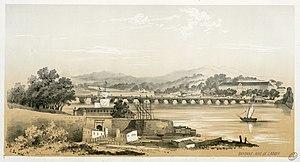
Lithographie représentant le pont flottant de Bayonne détruit en 1848 Fait partie d'un recueil de 15 planches lithographiées en camaïeu avec titre lithographié Ancely, René (1876 - 1966). Possesseur
L'Adour est un fleuve du Bassin aquitain dans le Sud-Ouest de la France, classé site Natura 2000. D'une longueur de 307,1 km, il prend sa source dans le massif pyrénéen du pic du Midi de Bigorre, au col du Tourmalet et se jette dans l'océan Atlantique après Bayonne, à Tarnos pour la rive droite et Anglet pour la rive gauche.
Un ou une galupe est l'appellation gasconne des anciennes gabares. Ce type de barque à fond plat était utilisée pour le transport fluvial des marchandises dans les Landes de Gascogne jusqu'au début du XXᵉ siècle.